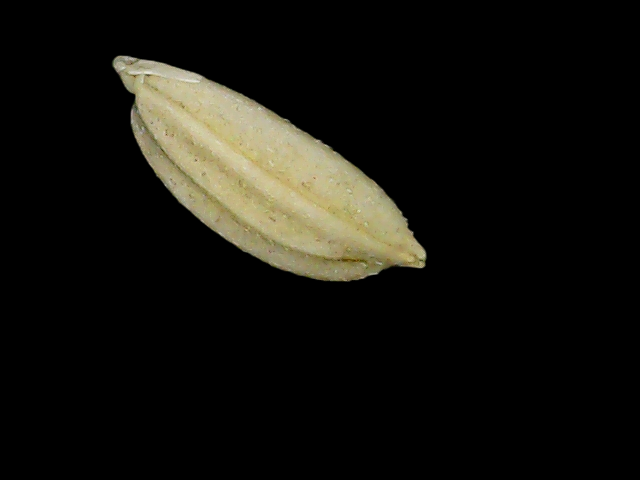
Rice variety: Bd52